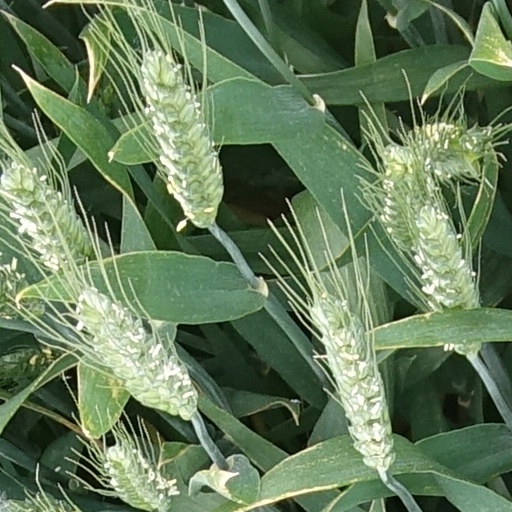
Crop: wheat